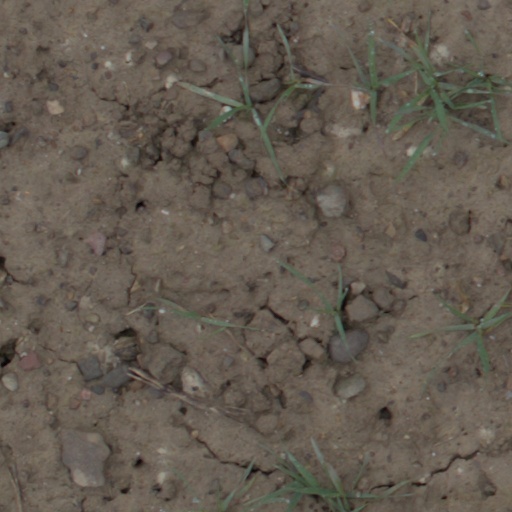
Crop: wheat